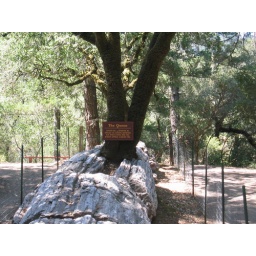
Petrified Forest - tree in stone